Long-range surveillance

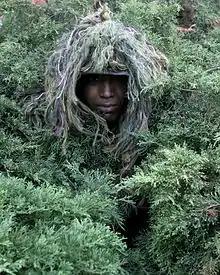
Staff Sgt. Anthony Purnell, a soldier from Echo Company, 51st Infantry Company, Long-Range Surveillance, V Corps demonstrating a ghillie suit in 2004

Long Range Surveillance Units (LRSU) have four primary missions and five secondary missions as per Field Manual 3-55.93 Long Range Surveillance Unit Operations. The four primary missions are surveillance, zone and area reconnaissance, target acquisition, and target interdiction. Combat assessment/battle damage assessment is mentioned as not a standalone LRSU mission but inherent to all LRSUs. The five secondary missions are able to be completed if given the proper training and time to coordinate. The secondary missions include route reconnaissance, emplacement and recovery of sensors, pathfinder operations, personnel recovery and combat search and rescue, and chemical detection and radiological surveillance and monitoring operations.